Colombia at the 2012 Summer Olympics

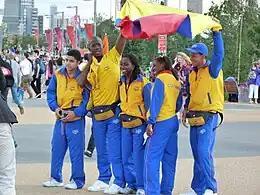
Colombian competitors at the Olympic Park.

Colombia competed at the 2012 Summer Olympics in London, from 27 July to 12 August 2012. This was the nation's eighteenth appearance at the Olympics, having not competed at the 1952 Summer Olympics in Helsinki.